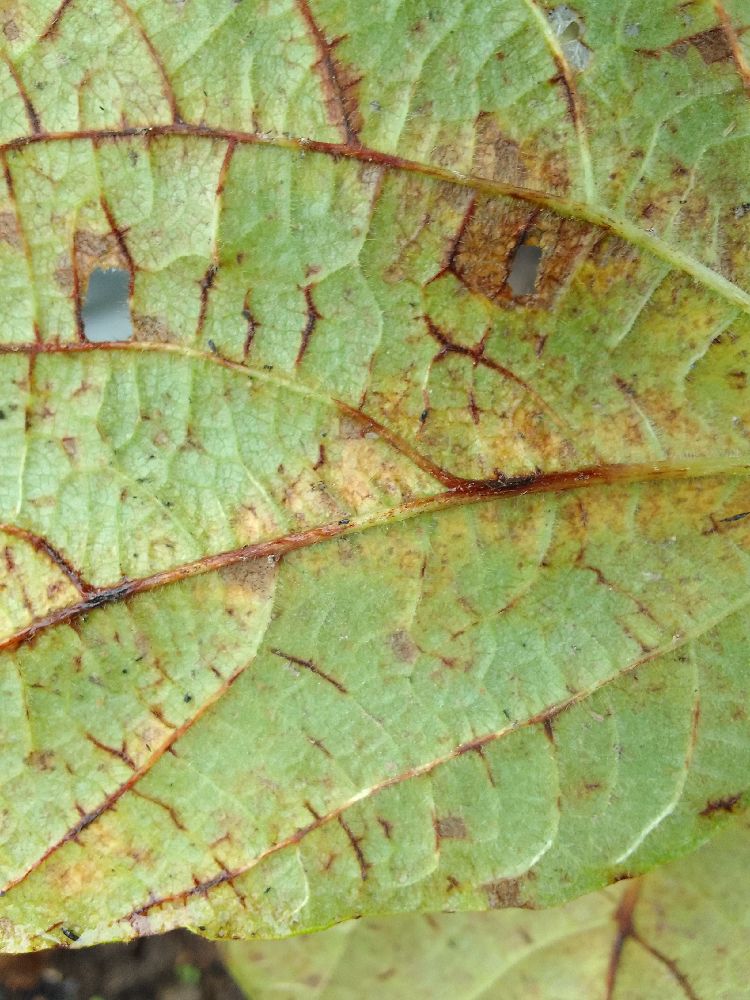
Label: anthracnose